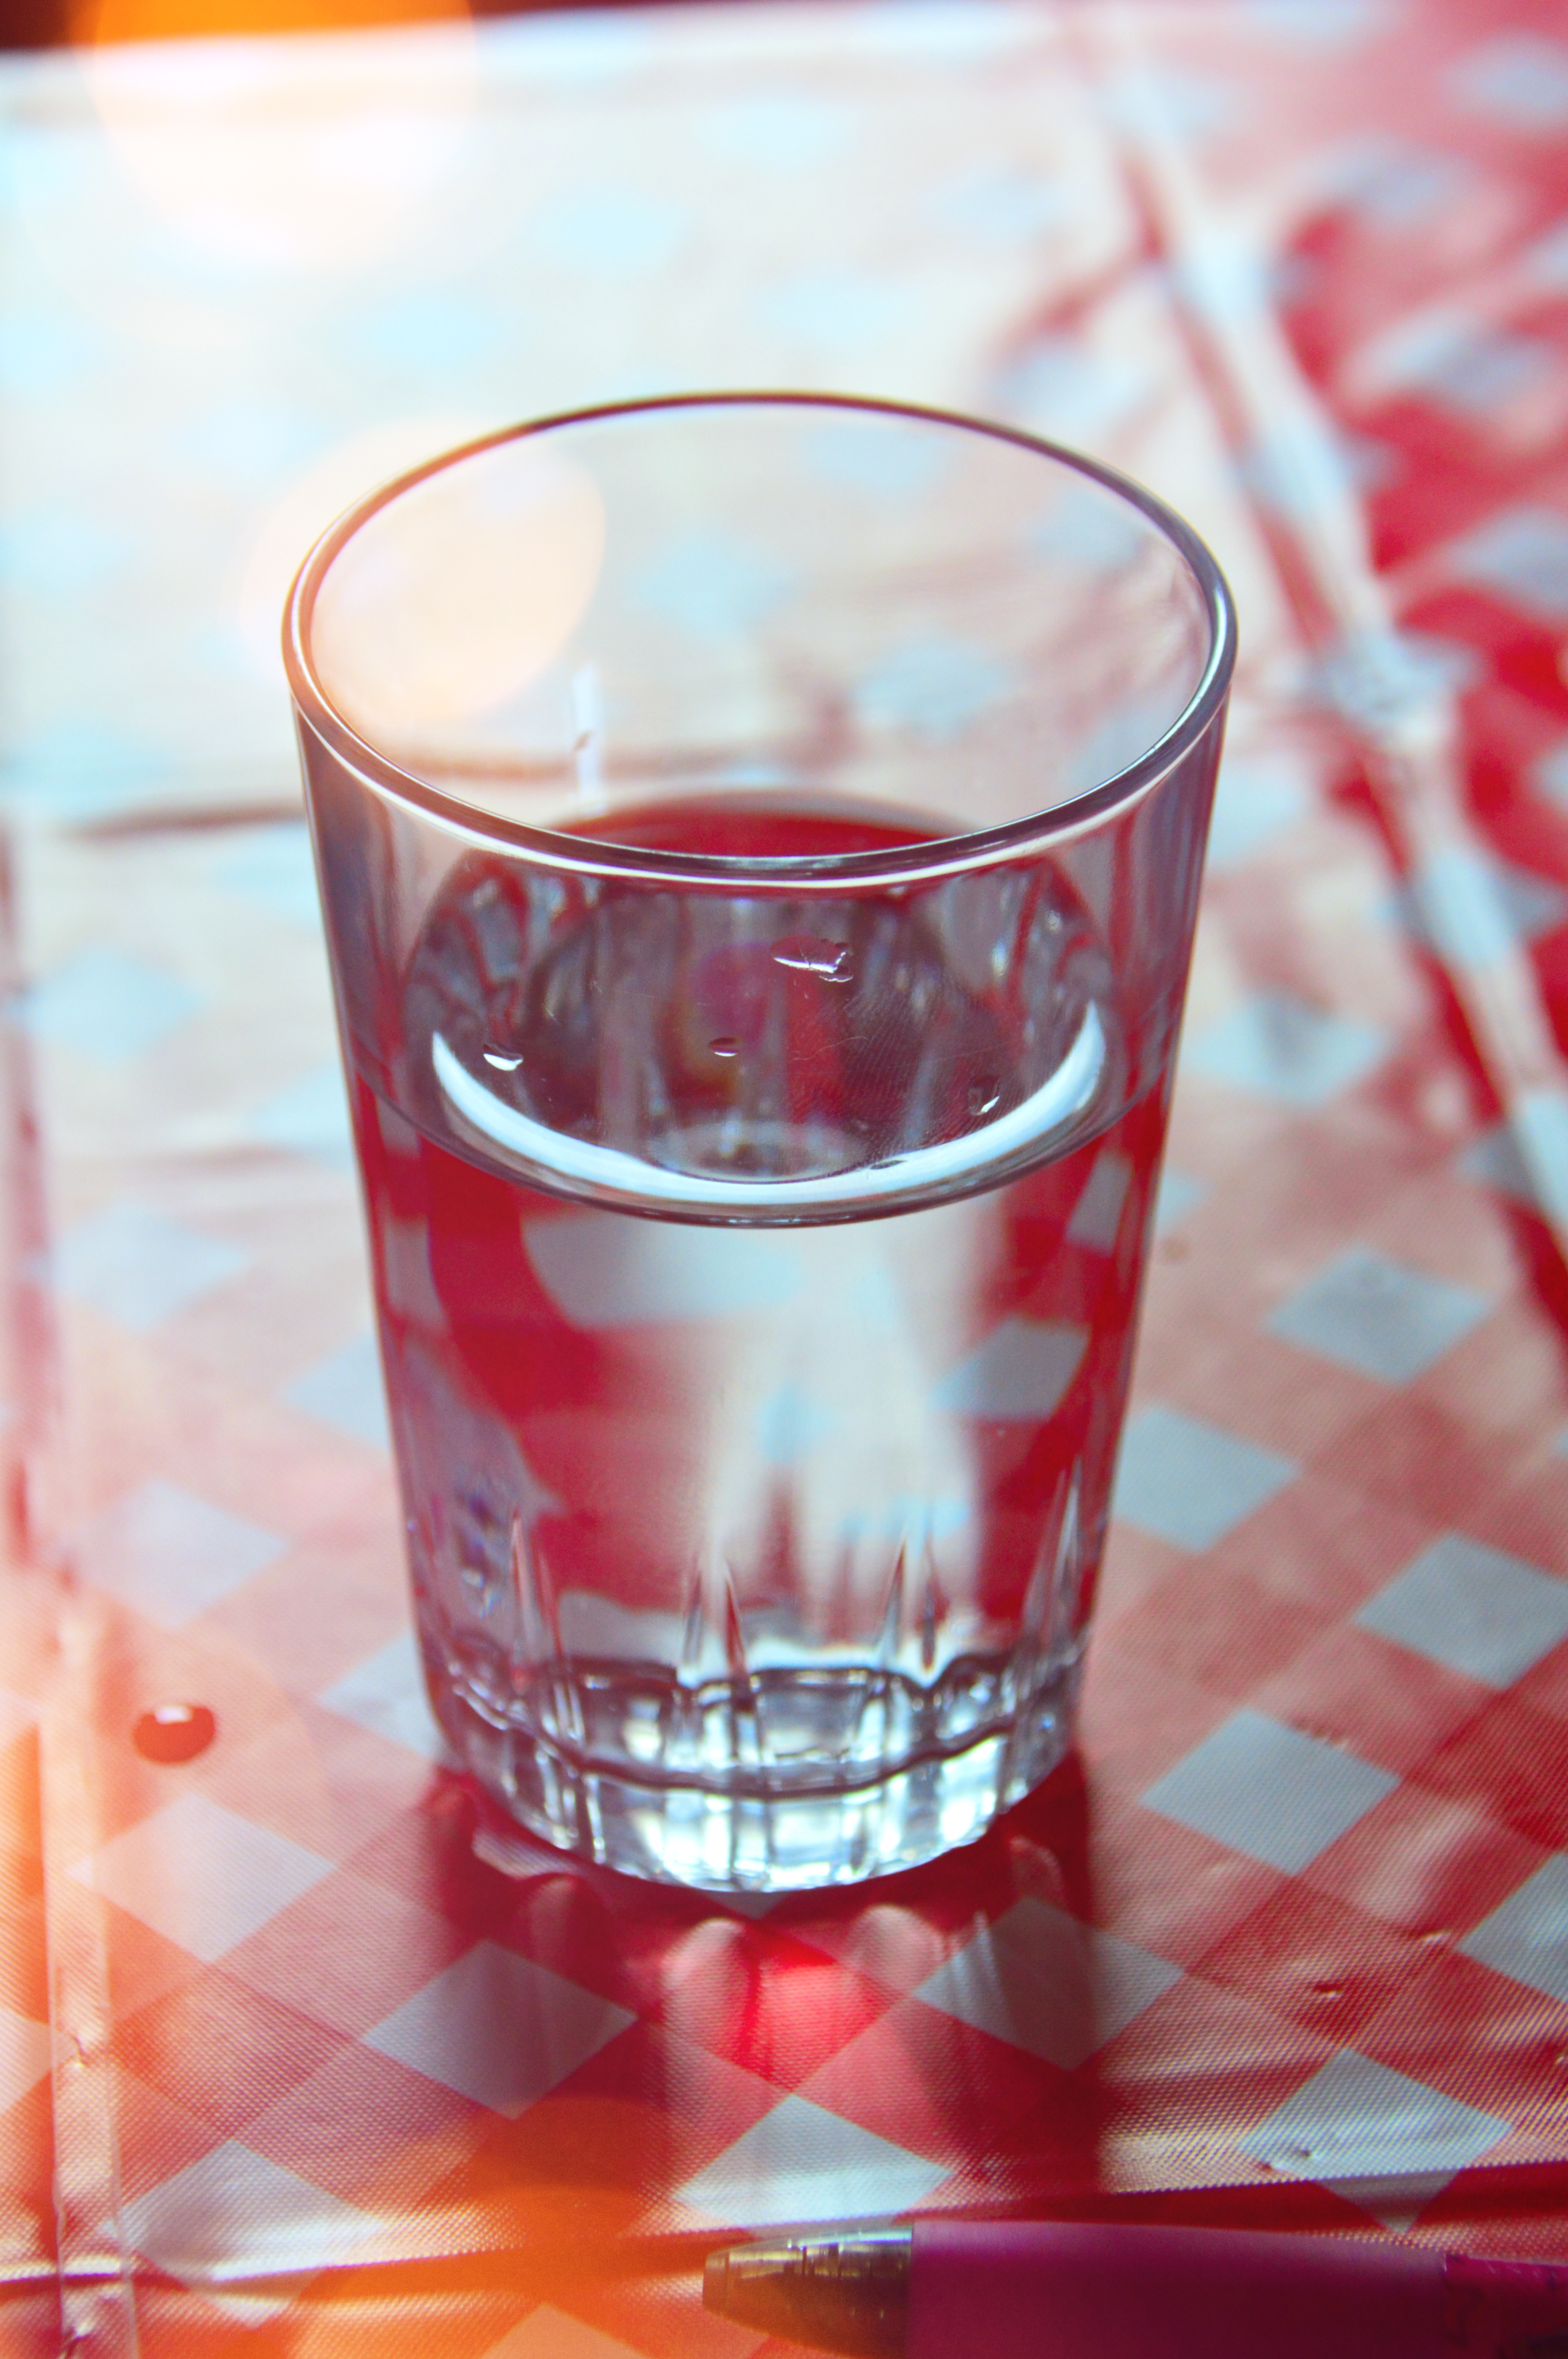
glass, cup, white, background, isolated, empty, transparent, object, vector, clean, drink, liquid, illustration, water, one, single, blank, clear, restaurant, beverage, alcohol, crystal, goblet, red, food, healthy, sweet, nobody, jar, closeup, tea, blue, table, spoon, juice, breakfast, hot, party, diet, light, seasonal, woo woo, old fashioned glass, non alcoholic beverage, punch